35th Paratroopers Brigade (Israel)

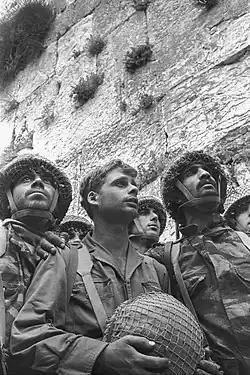
Israeli paratroopers reach the Western Wall on 7 June 1967

During the Six-Day War, the paratroopers, whose ORBAT had now greatly increased in number, fought on all fronts: the Sinai Peninsula, Judea, Samaria and the Golan Heights. Paratroopers and armor broke through the Rafah positions heavily defended by the Egyptian 7th Division from behind, with the unit suffering heavy losses. Many troops were further killed in action during the evacuation of the wounded. The following day, the unit entered Gaza. Paratroop forces under the command of Danny Matt, who later attained the rank of Major General, made a helicopter landing at the Um Katef artillery positions in the enemy's rear line.